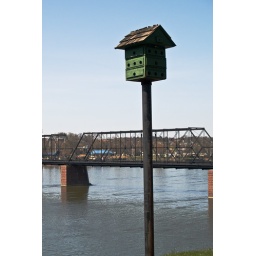
Walnut Street walking bridge in the background.